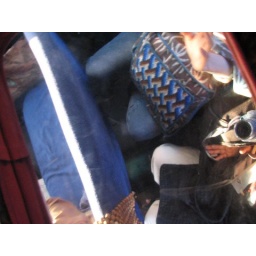
kinky bag in kinky cab mirror